Abberley

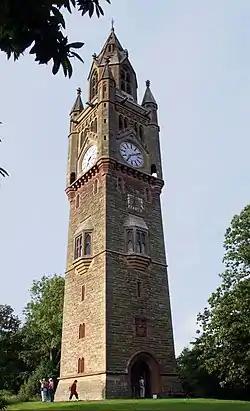
Abberley Clock Tower

Abberley Hall School, a preparatory school set in the grounds of Abberley Hall, closed on 1 July 2023. Abberley Clock Tower is the setting for the children's book by Gene Kemp, "The Clock Tower Ghost".